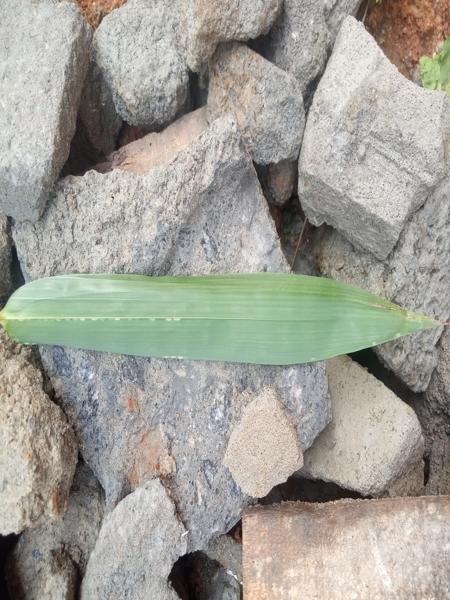
Plant: Bamboo